Emre Akbaba

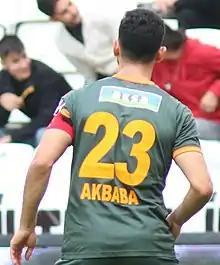
Emre Akbaba with Alanyaspor in 2021

Emre Akbaba (born 4 October 1992) is a professional footballer who plays as a midfielder for the Turkish club Eyüpspor in the Süper Lig. Born in France, he represented the Turkey national team.